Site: brandenburg
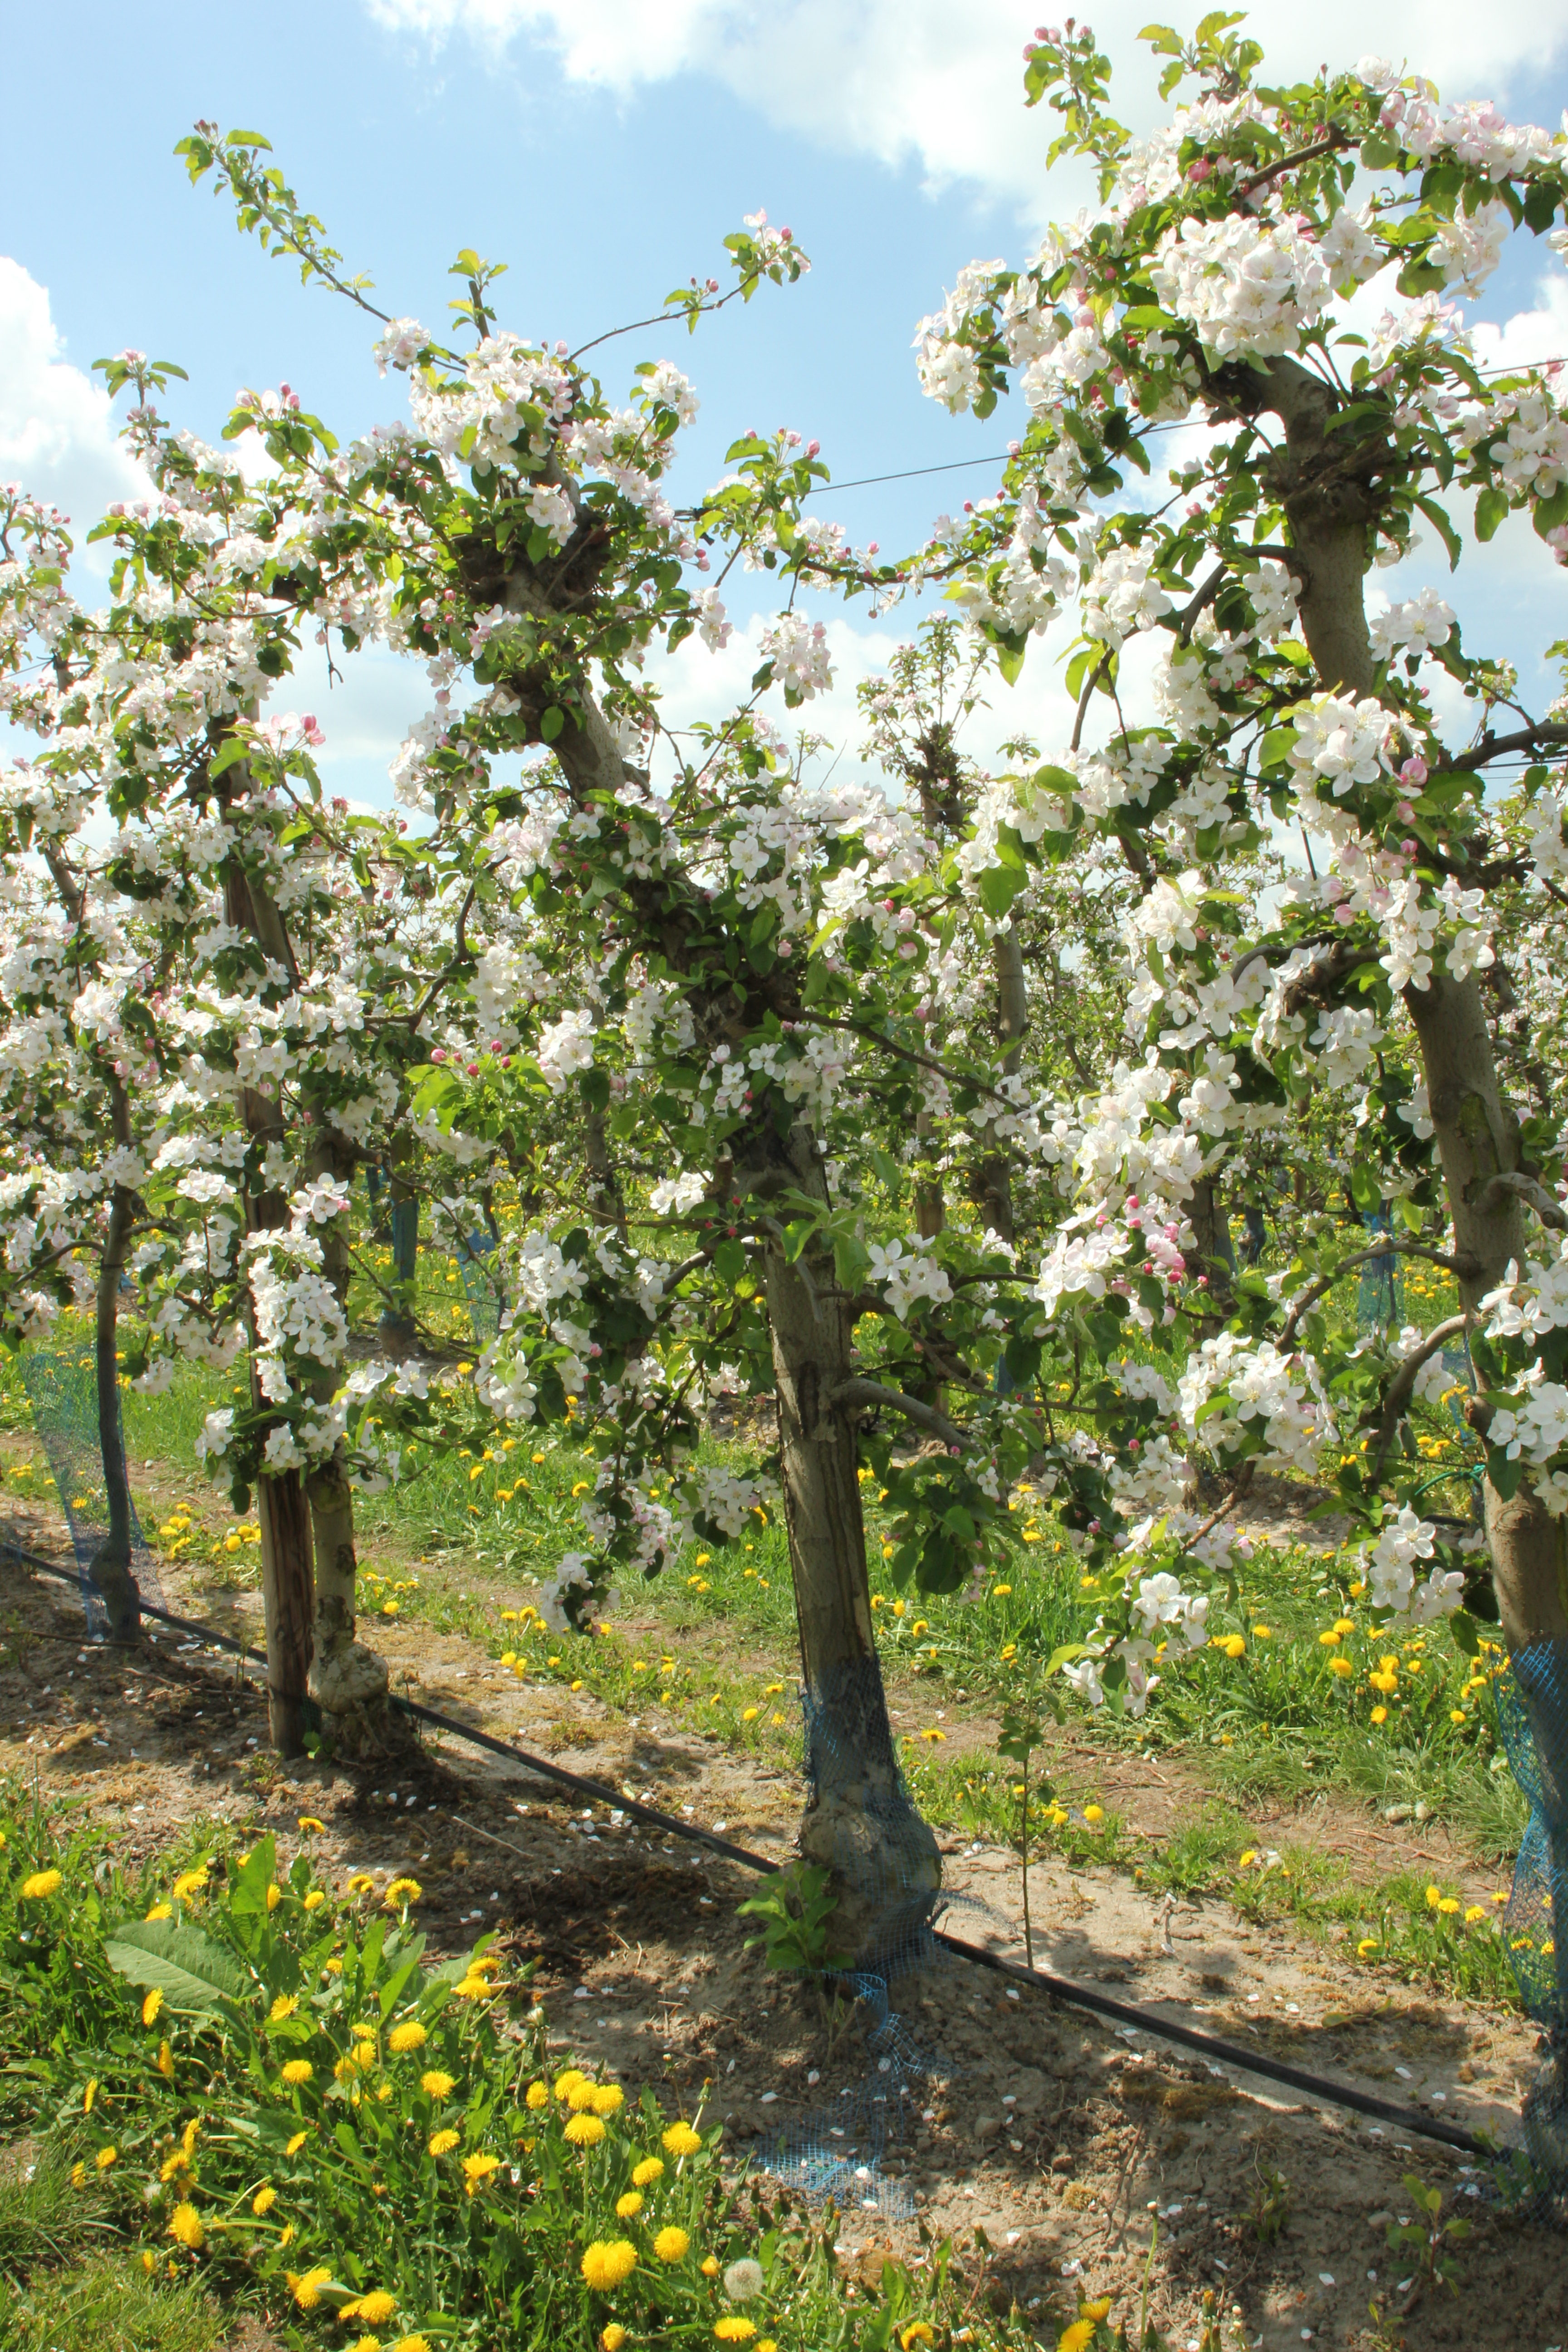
Growth stage (BBCH 65): Flowering